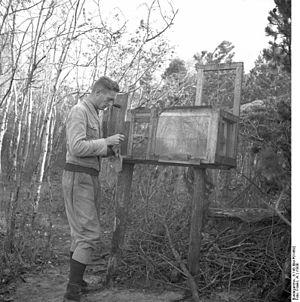
Le Vogelwarte Rossitten est le premier observatoire ornithologique au monde, situé en Prusse-Orientale, sur l'isthme de Courlande de la côte Sud-Est de la mer Baltique. Elle est fondée par l'ornithologue allemand Johannes Thienemann en 1901, et a aujourd'hui laissé place à la station biologique Rybachy.